Former Sioux County Courthouse (North Dakota)

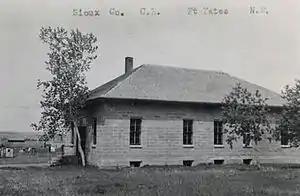
Old Sioux County Courthouse, c. 1920s

The Former Sioux County Courthouse in Fort Yates, North Dakota, United States, was built in 1922 by contractor Adam Ulrich Ostrum for Sioux County. It was listed on the National Register of Historic Places (NRHP) in 1985 but was delisted in 2009.